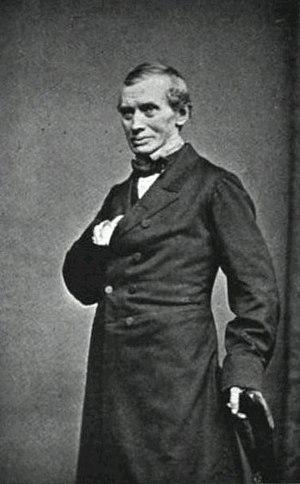
Thomas Graham, né à Glasgow le 21 décembre 1805 et mort à Londres le 16 septembre 1869, est un chimiste écossais.